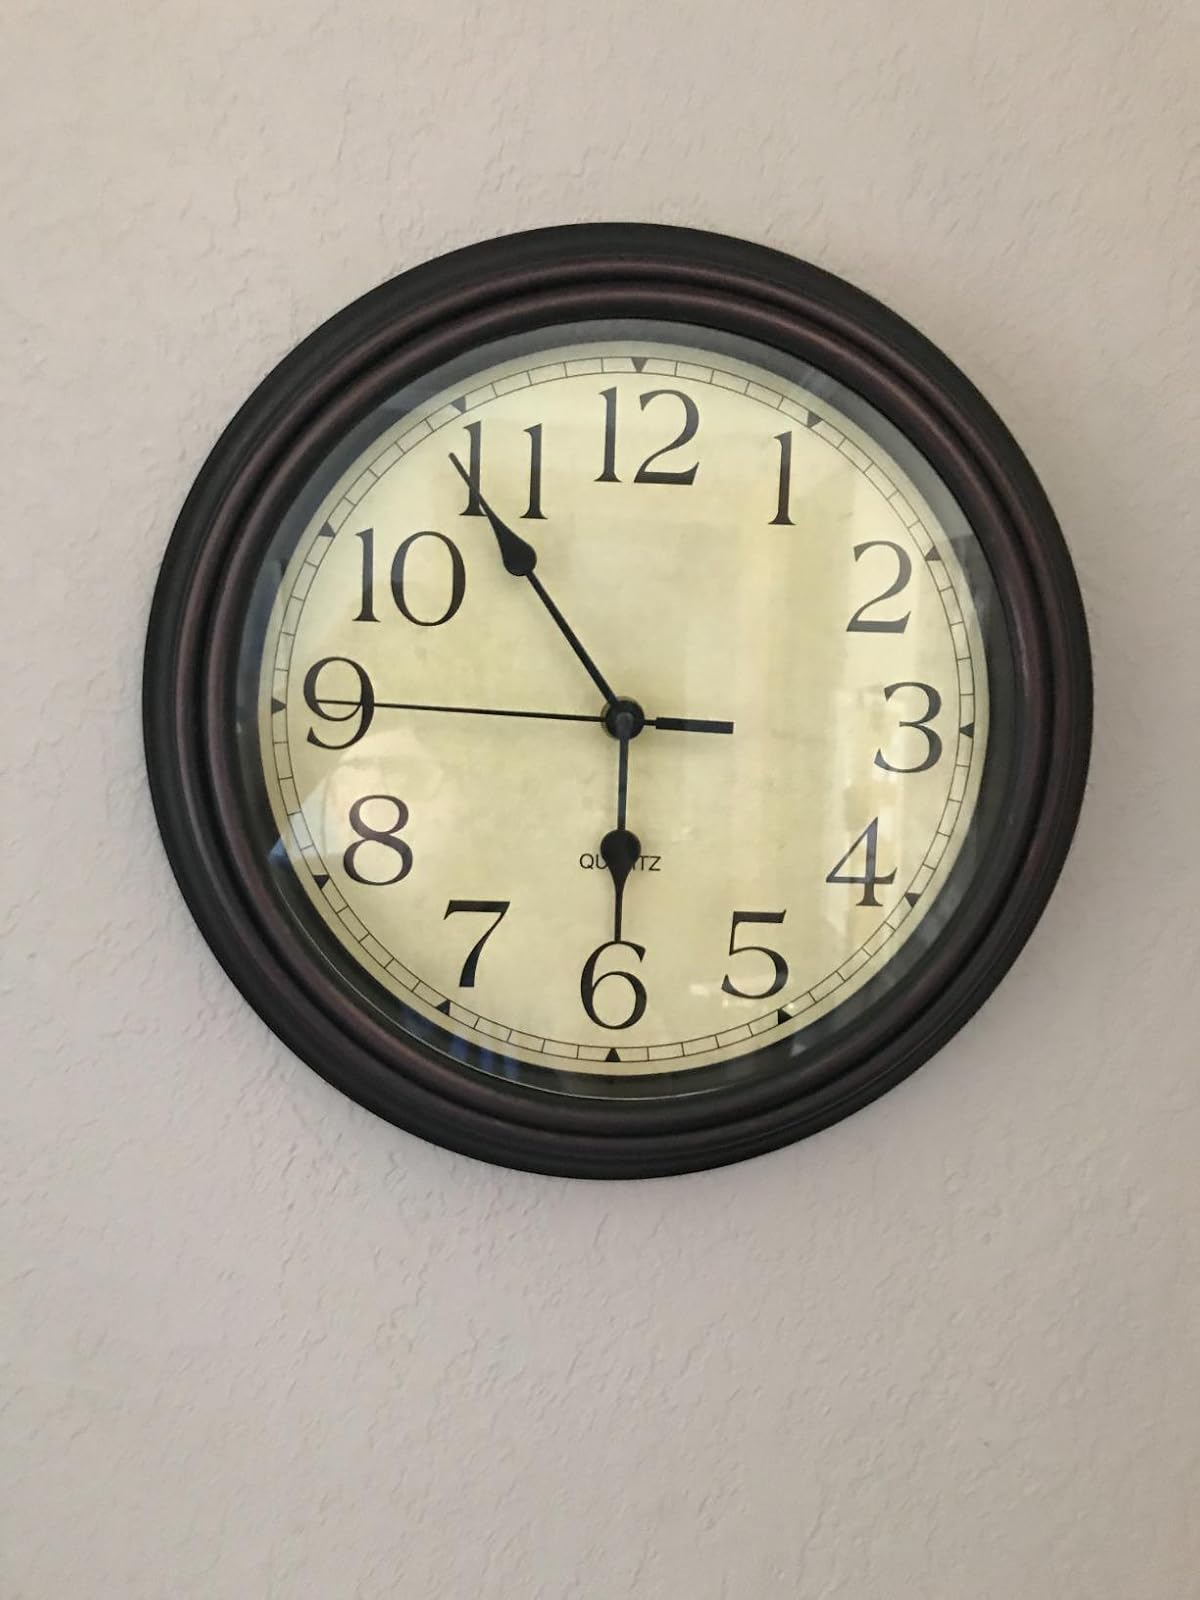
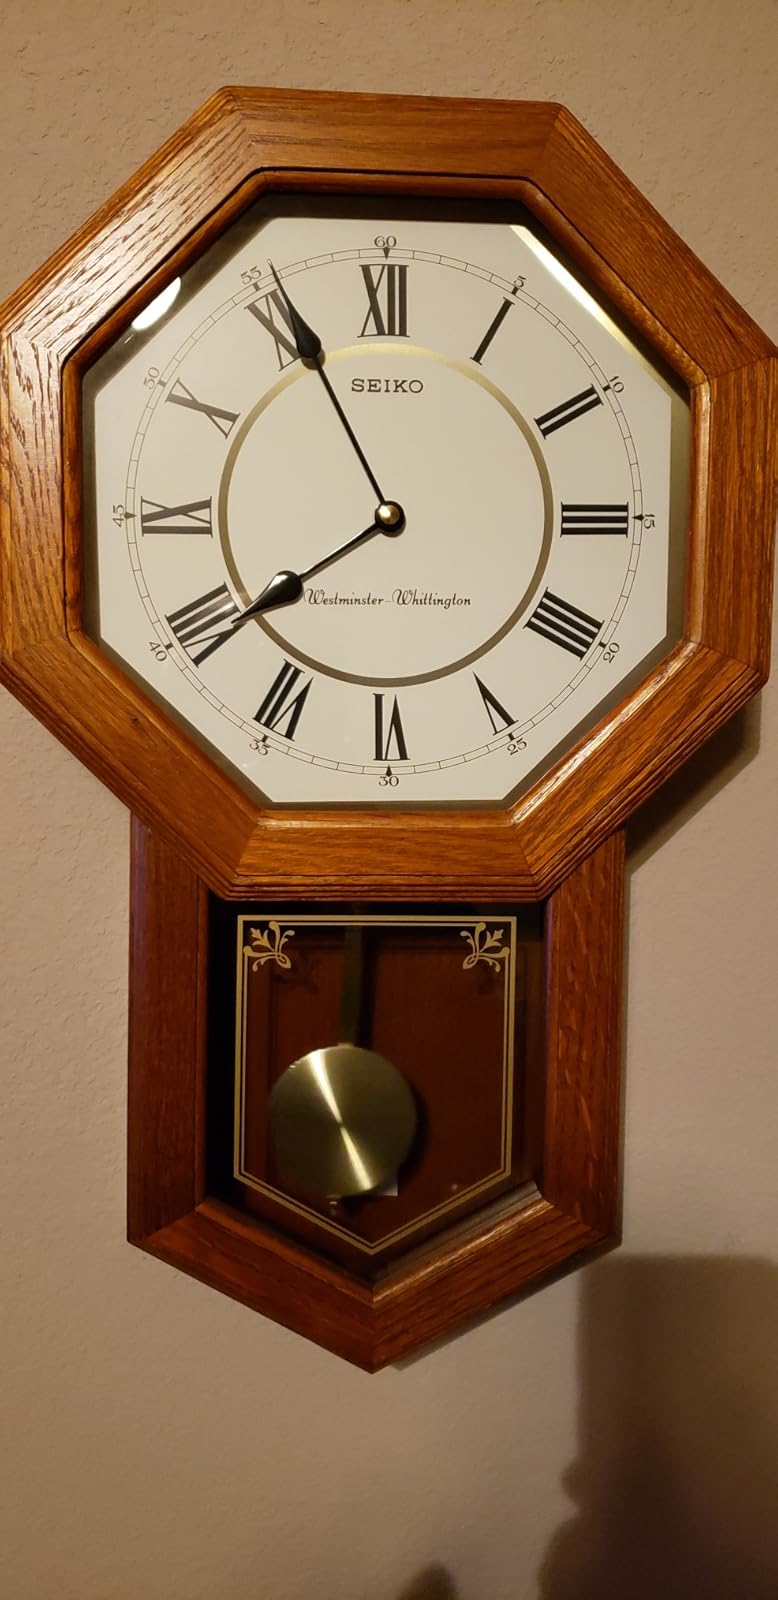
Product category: clock
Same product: no